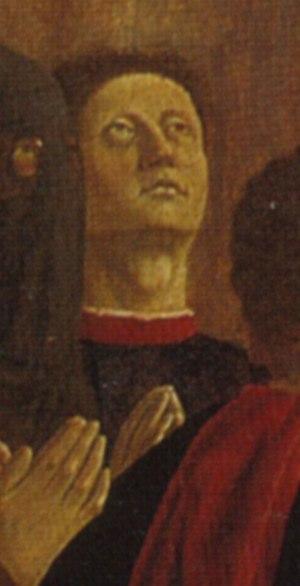
La Madonna della Misericordia est le panneau principal du polyptyque à dorures de Piero della Francesca commandée en 1445 mais terminée seulement dix-sept ans plus tard. Elle est conservée au Museo Civico di Sansepolcro.
Le polyptyque de la Miséricorde est la première œuvre connue de Piero della Francesca. Le polyptyque est commandé en 1445 par la Compagnio de Santa Maria della Misericordia, une confrérie de laïcs de Borgo San Sepolcro pour orner l'autel de l'église attachée à leur hôpital. Il se trouve actuellement au Museo Civico di Sansepolcro.